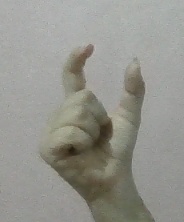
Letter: nun